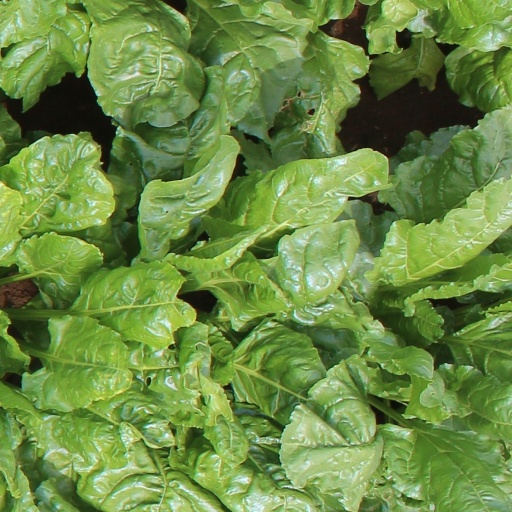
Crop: sugar beet